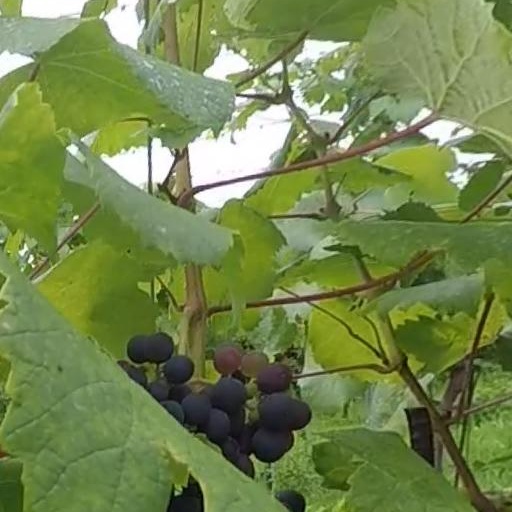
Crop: grape